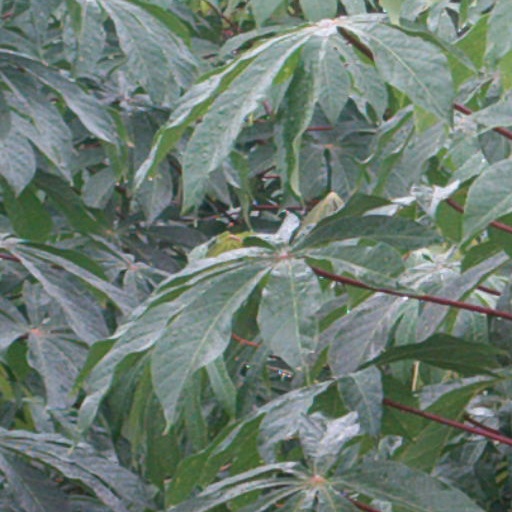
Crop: cassava